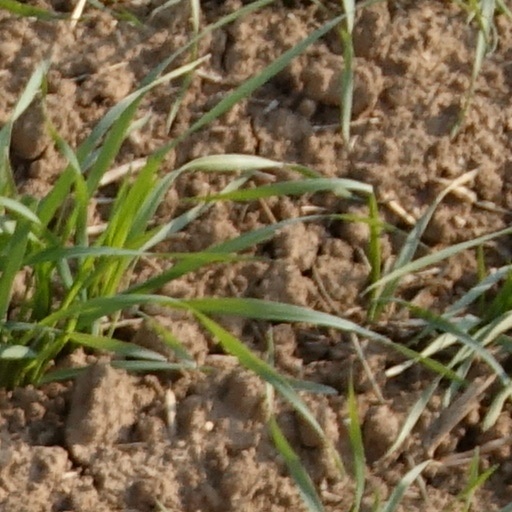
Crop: wheat